Brandon Miller (lacrosse)

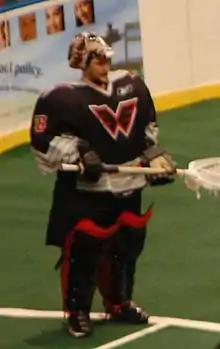
Miller with the Philadelphia Wings in 2008

Brandon Miller (born May 4, 1979, in Orangeville, Ontario) is a Canadian former professional box lacrosse goaltender who most recently played for the Toronto Rock in the National Lacrosse League, and the Six Nations Chiefs and, formerly, the Brampton Excelsiors in the Ontario Lacrosse Association's Major Series. He has won four Mann Cups, two with each of the Chiefs and Excelsiors.